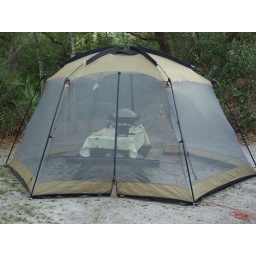
The screen room table is set for eating while the food cooks in pots and on the grill.